José Sarney

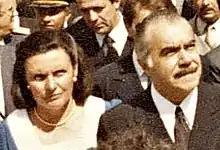
Sarney with his wife Marly Macieira

In 1952, Sarney married Marly Macieira. Their children are Congressman José Sarney Filho, Governor Roseana Sarney, and the businessman Fernando Sarney.